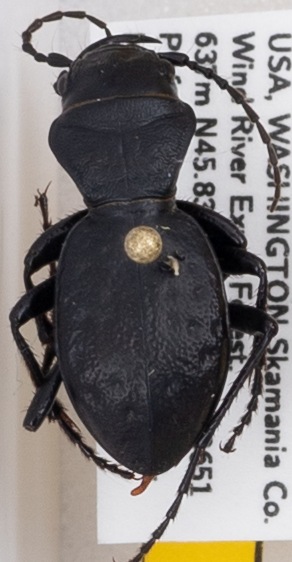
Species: Omus dejeanii
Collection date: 2019-06-18
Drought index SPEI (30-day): -0.932
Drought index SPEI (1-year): -2.09
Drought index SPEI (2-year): -2.09